Under the Silver Lake

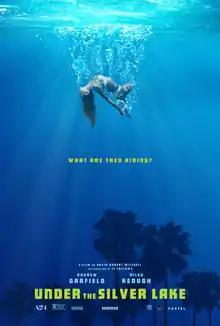
Theatrical release poster

Under the Silver Lake is a 2018 American surrealist neo-noir black comedy thriller film written, produced and directed by David Robert Mitchell. Set in 2011 Los Angeles, it follows a young man (Andrew Garfield) investigating the sudden disappearance of his neighbor (Riley Keough), only to stumble upon an elusive and dangerous conspiracy.